Abraomas Kulvietis

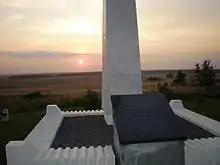
Abraomas Kulvietis' memorial near his birthplace

In 1540 Kulvietis founded his own school where he taught about 60 pupils in Lithuanian. He was generally unpopular among the Roman Catholic hierarchy because of his Lutheran beliefs, and when the queen was away in 1542 Kulvietis was forced to leave the country.